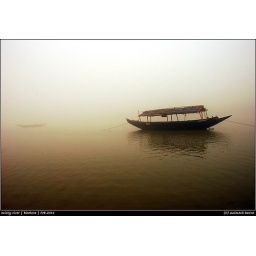
a couple of stranded boats in a river on a misty morning